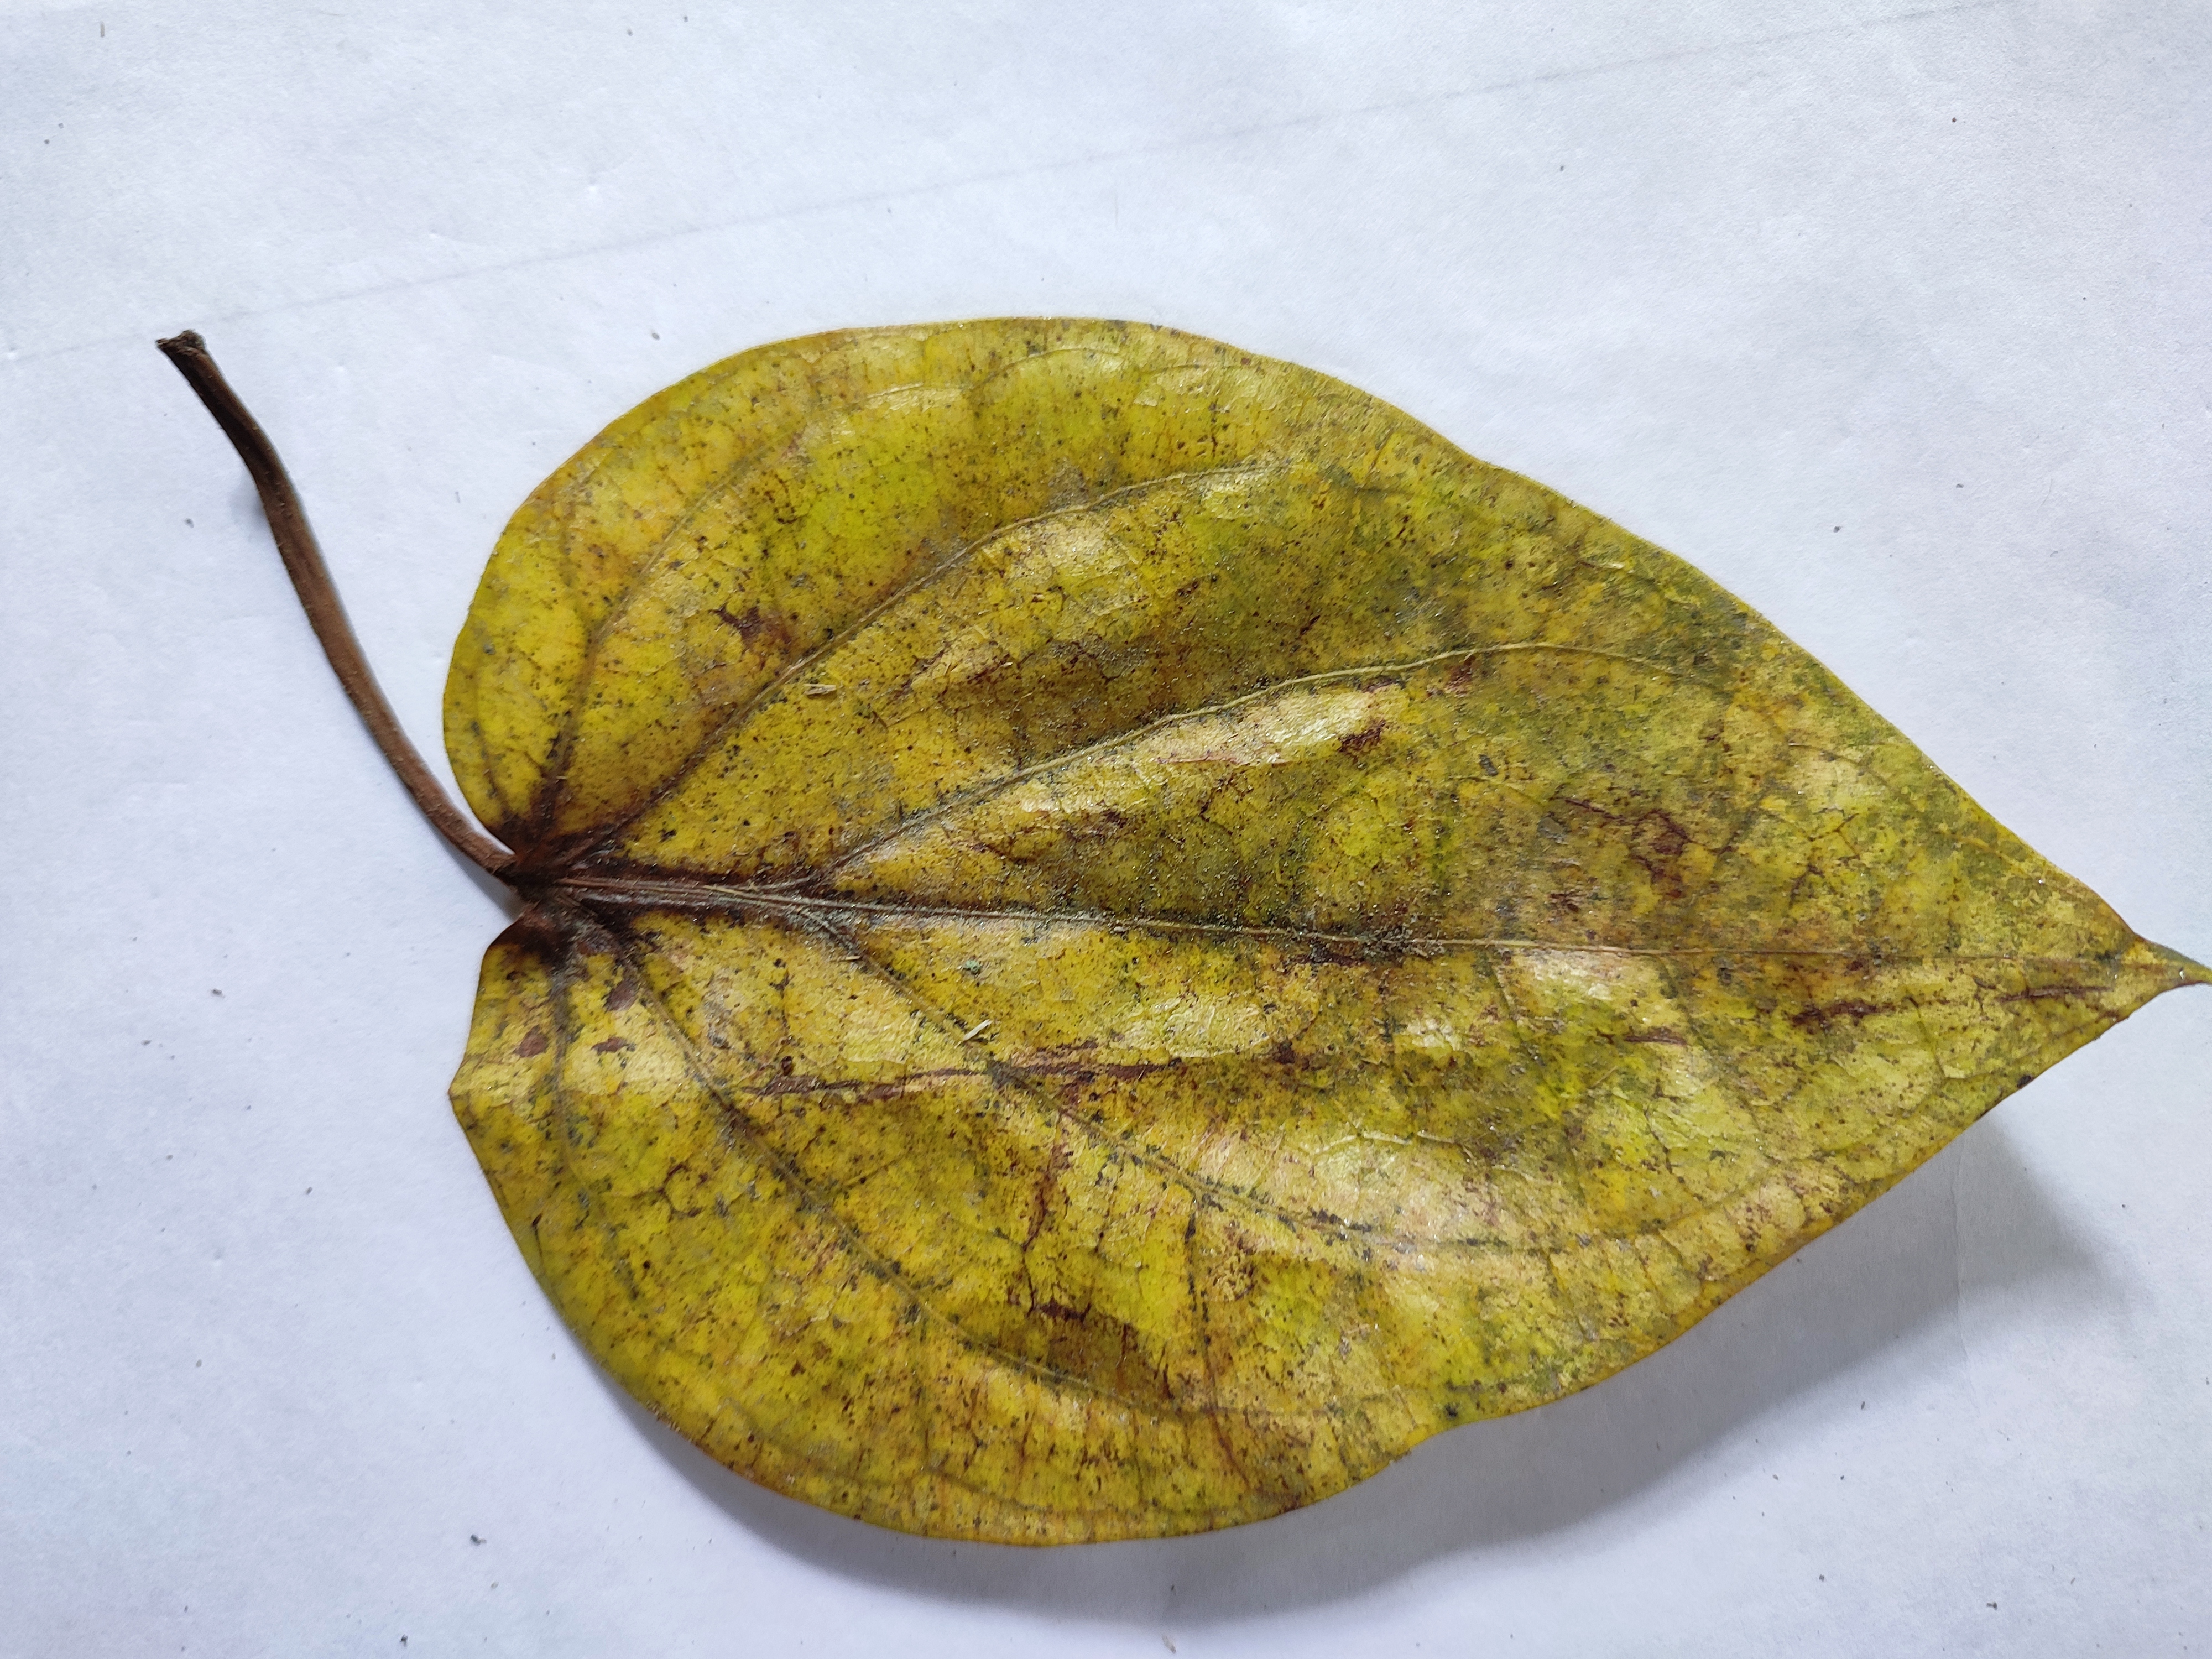
Label: Dried_Leaf